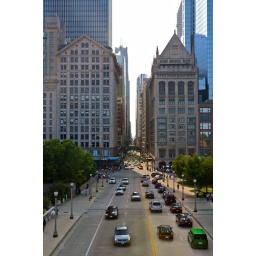
Street shot from a walking bridge near Millenium Park in Chicago